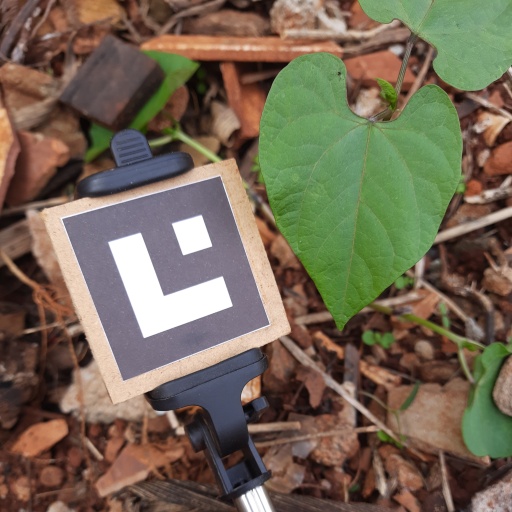
Observations: flat surface, no eating holes, under shade